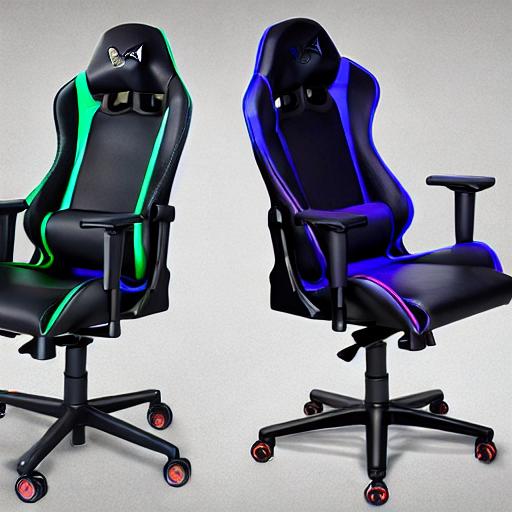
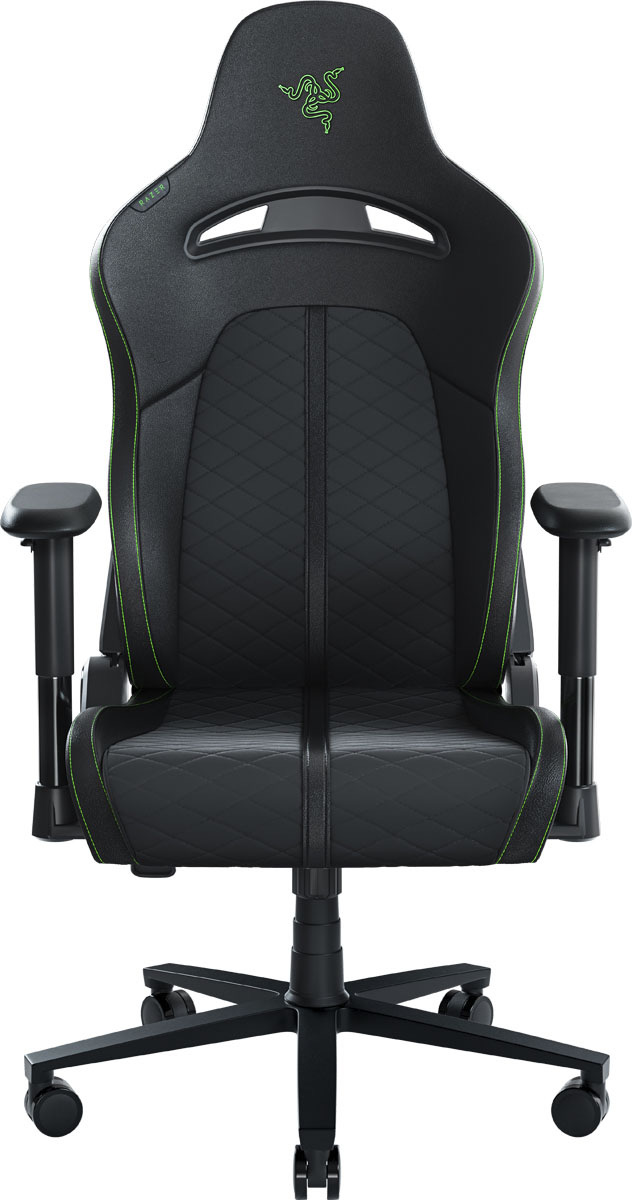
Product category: items_chair
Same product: no